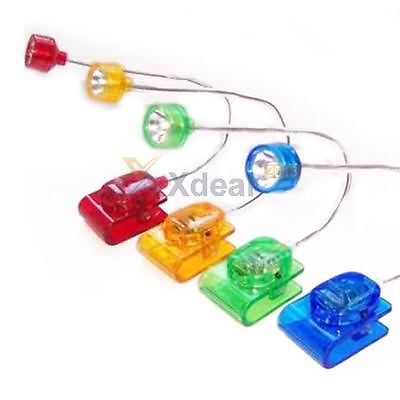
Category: lamp